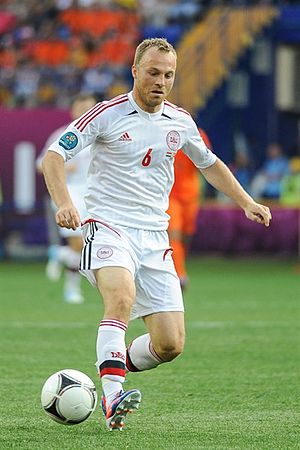
Lars Jacobsen
Lars Christian Jacobsen er en dansk tidligere fodboldspiller.